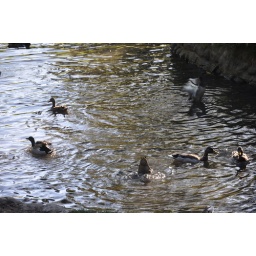
The ducks were splashing a lot and going completely under the water as well.